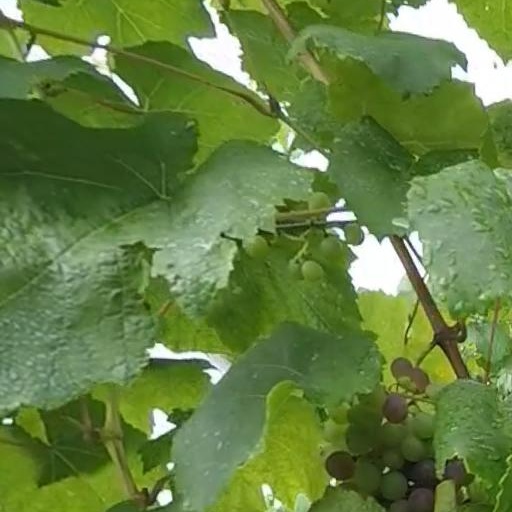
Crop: grape